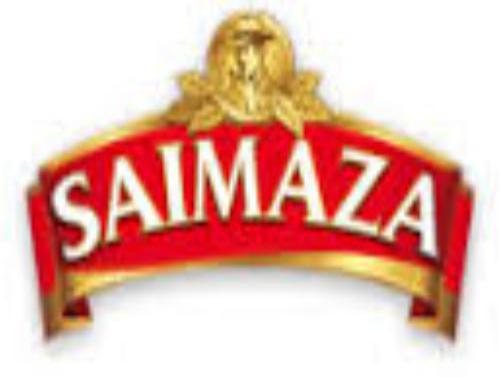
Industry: Food